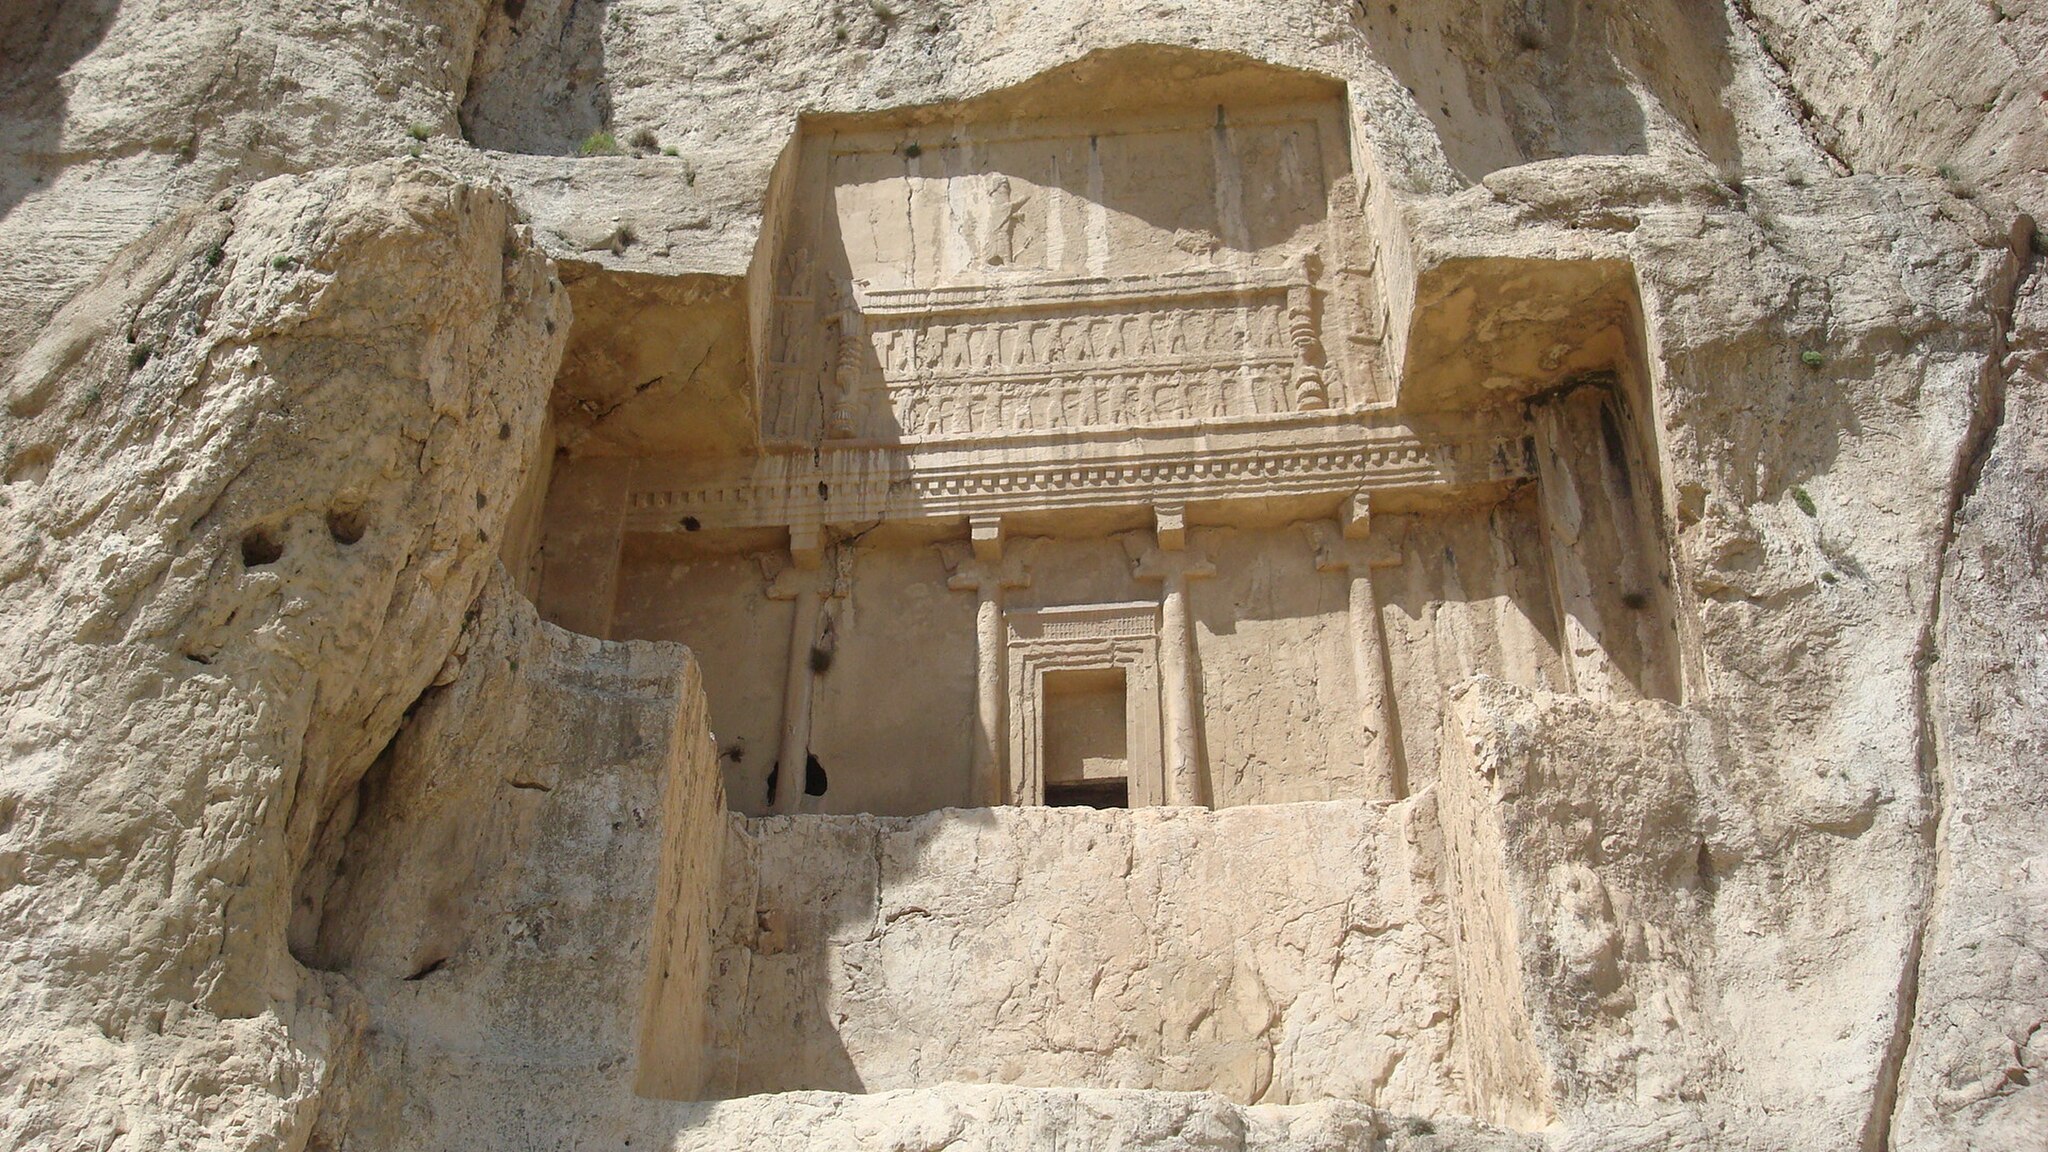
Title: Naqsherostam40
Description: نقش رستم
Date: 2010-03-23
Categories: Taken with Sony DSC-W90, Tomb of Artaxerxes I, Self-published work